Zarda
Also known as:
bn - Bangla: জর্দা
hi - Hindi: ज़ारदा
jv - Javanese: Zarda
kk - Kazakh: Зарда
kn - Kannada: ಜ಼ರ್ದಾ
pa - Punjabi: ਜ਼ਰਦਾ
ru - Russian: Зарда
uk - Ukrainian: Зарда
ur - Urdu: زردہ
Category: rice, dessert (mixed rice)
Cuisine: Pakistani, Indian, Bangladeshi
Associated cuisines: Pakistani, Indian, Bangladeshi, Mughal Empire
Area: Indian subcontinent
Countries: Pakistan, India, Bangladesh
Region: Southern Asia

The dish is a traditional boiled sweet rice dish. It is made with saffron, milk and sugar, and flavoured with cardamom, raisins, pistachios or almonds.

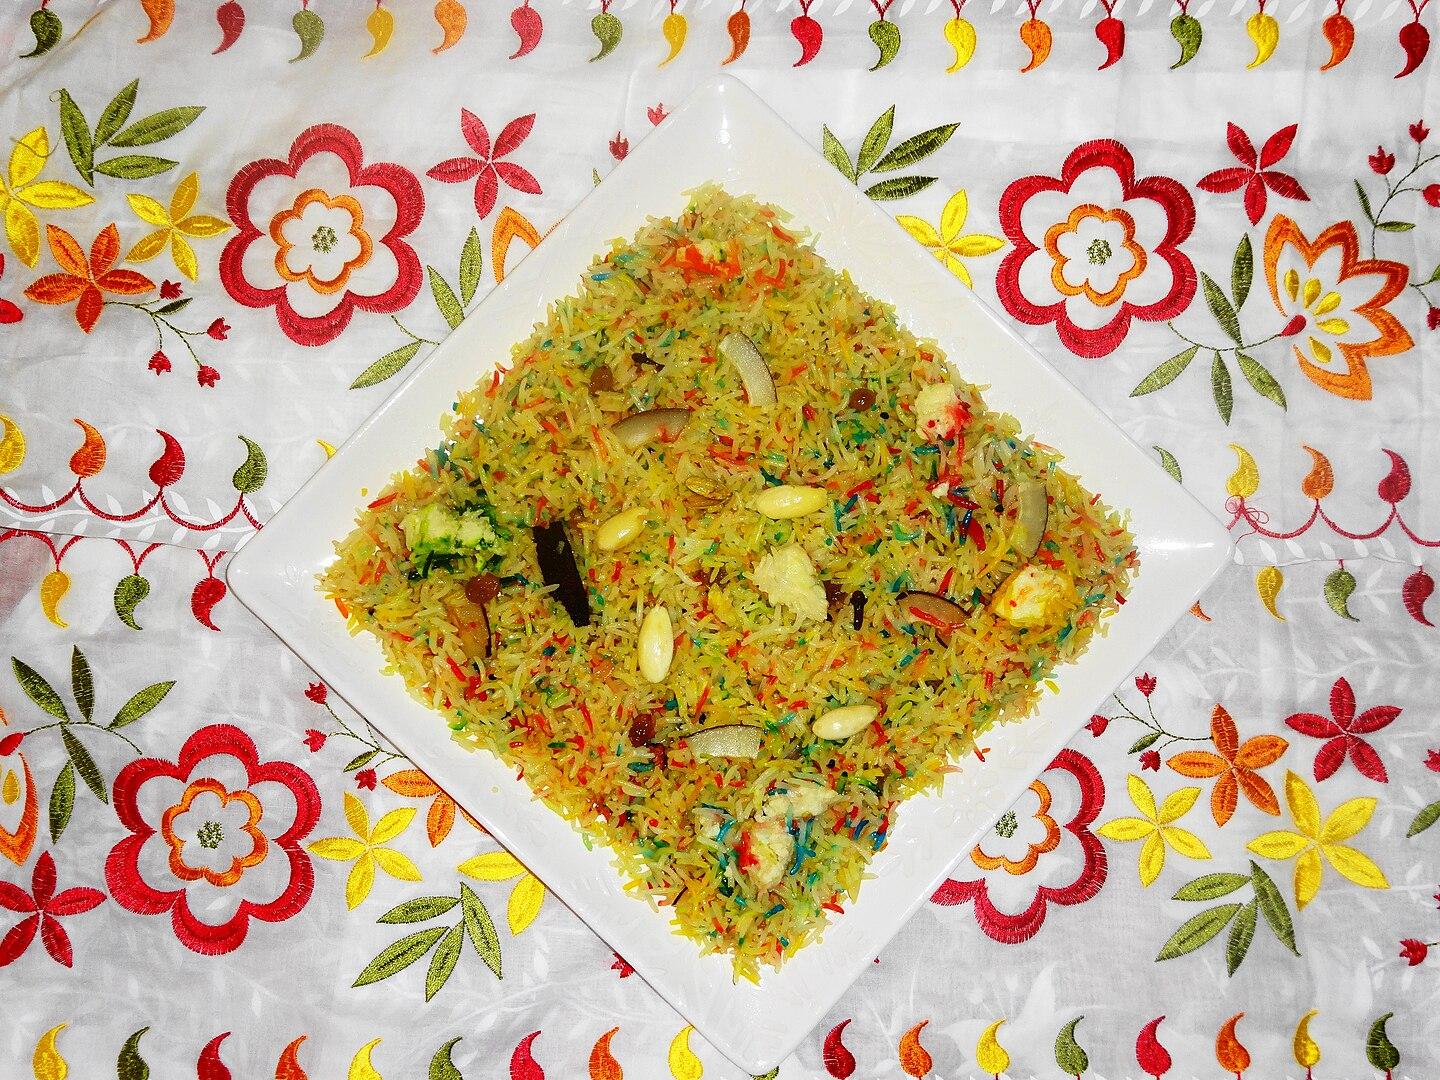